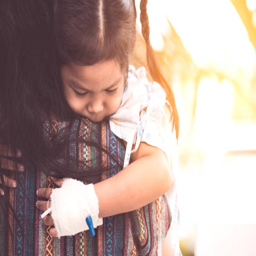
sick child girl hugging and resting on her mother 's shoulder in the hospital